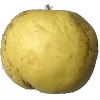
Label: golden_apple